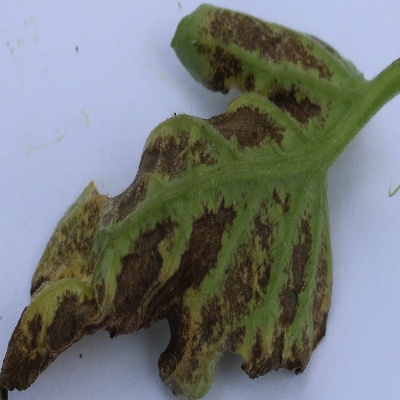
Crop: Tomato
Condition: septoria leaf spot